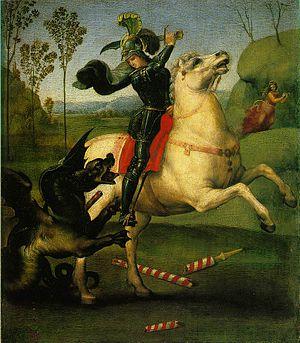
Saint Michel et le Dragon ou Saint Michel terrassant le dragon ou encore Le Petit saint Michel est une peinture à l'huile de Raphaël, réalisée dans la période 1503 à 1505, conservée au Musée du Louvre, Paris.